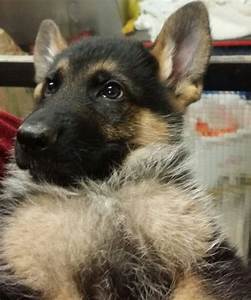
Label: cane